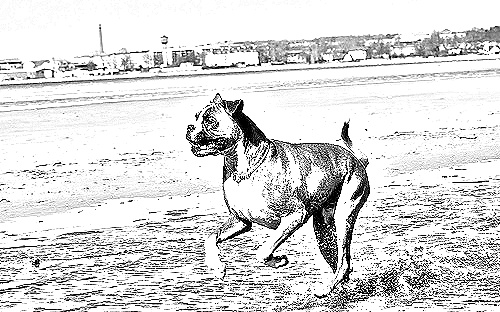
Portrait style: Sketch Portrait